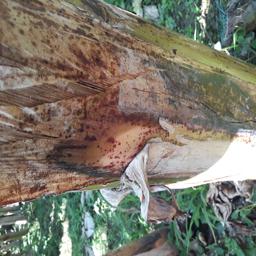
Label: PSEUDOSTEM WEEVIL